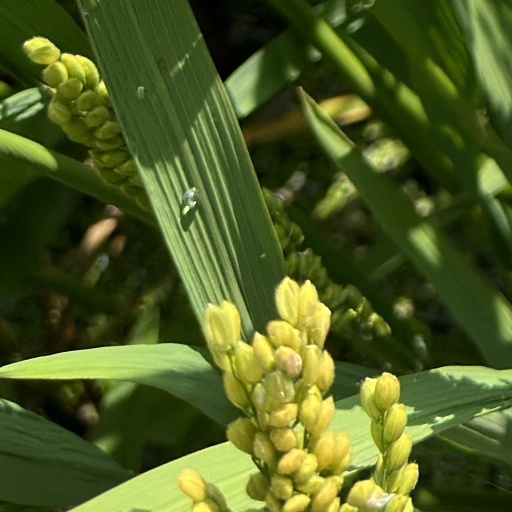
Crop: rice